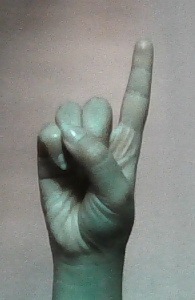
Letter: bb